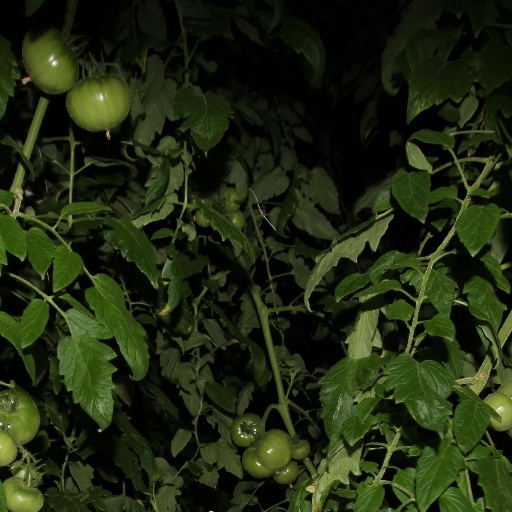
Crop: tomato